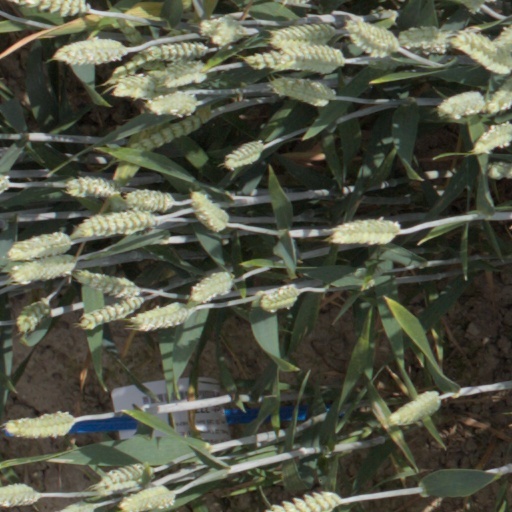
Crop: wheat